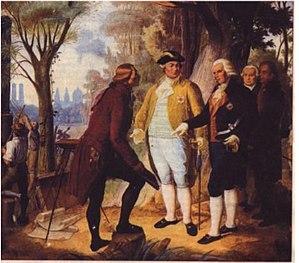
L’Englischer Garten est un grand espace vert de près de 375 hectares situé dans la partie nord-est de Munich, dans le quartier de Schwabing.